Bevergern Castle

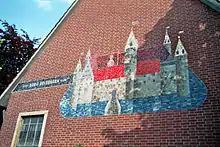
Mosaic of the old Bevergern Castle on the wall of St. Antonius' Primary School in Bevergern

As a result of the Thirty Years' War, the castle went through a more turbulent time.